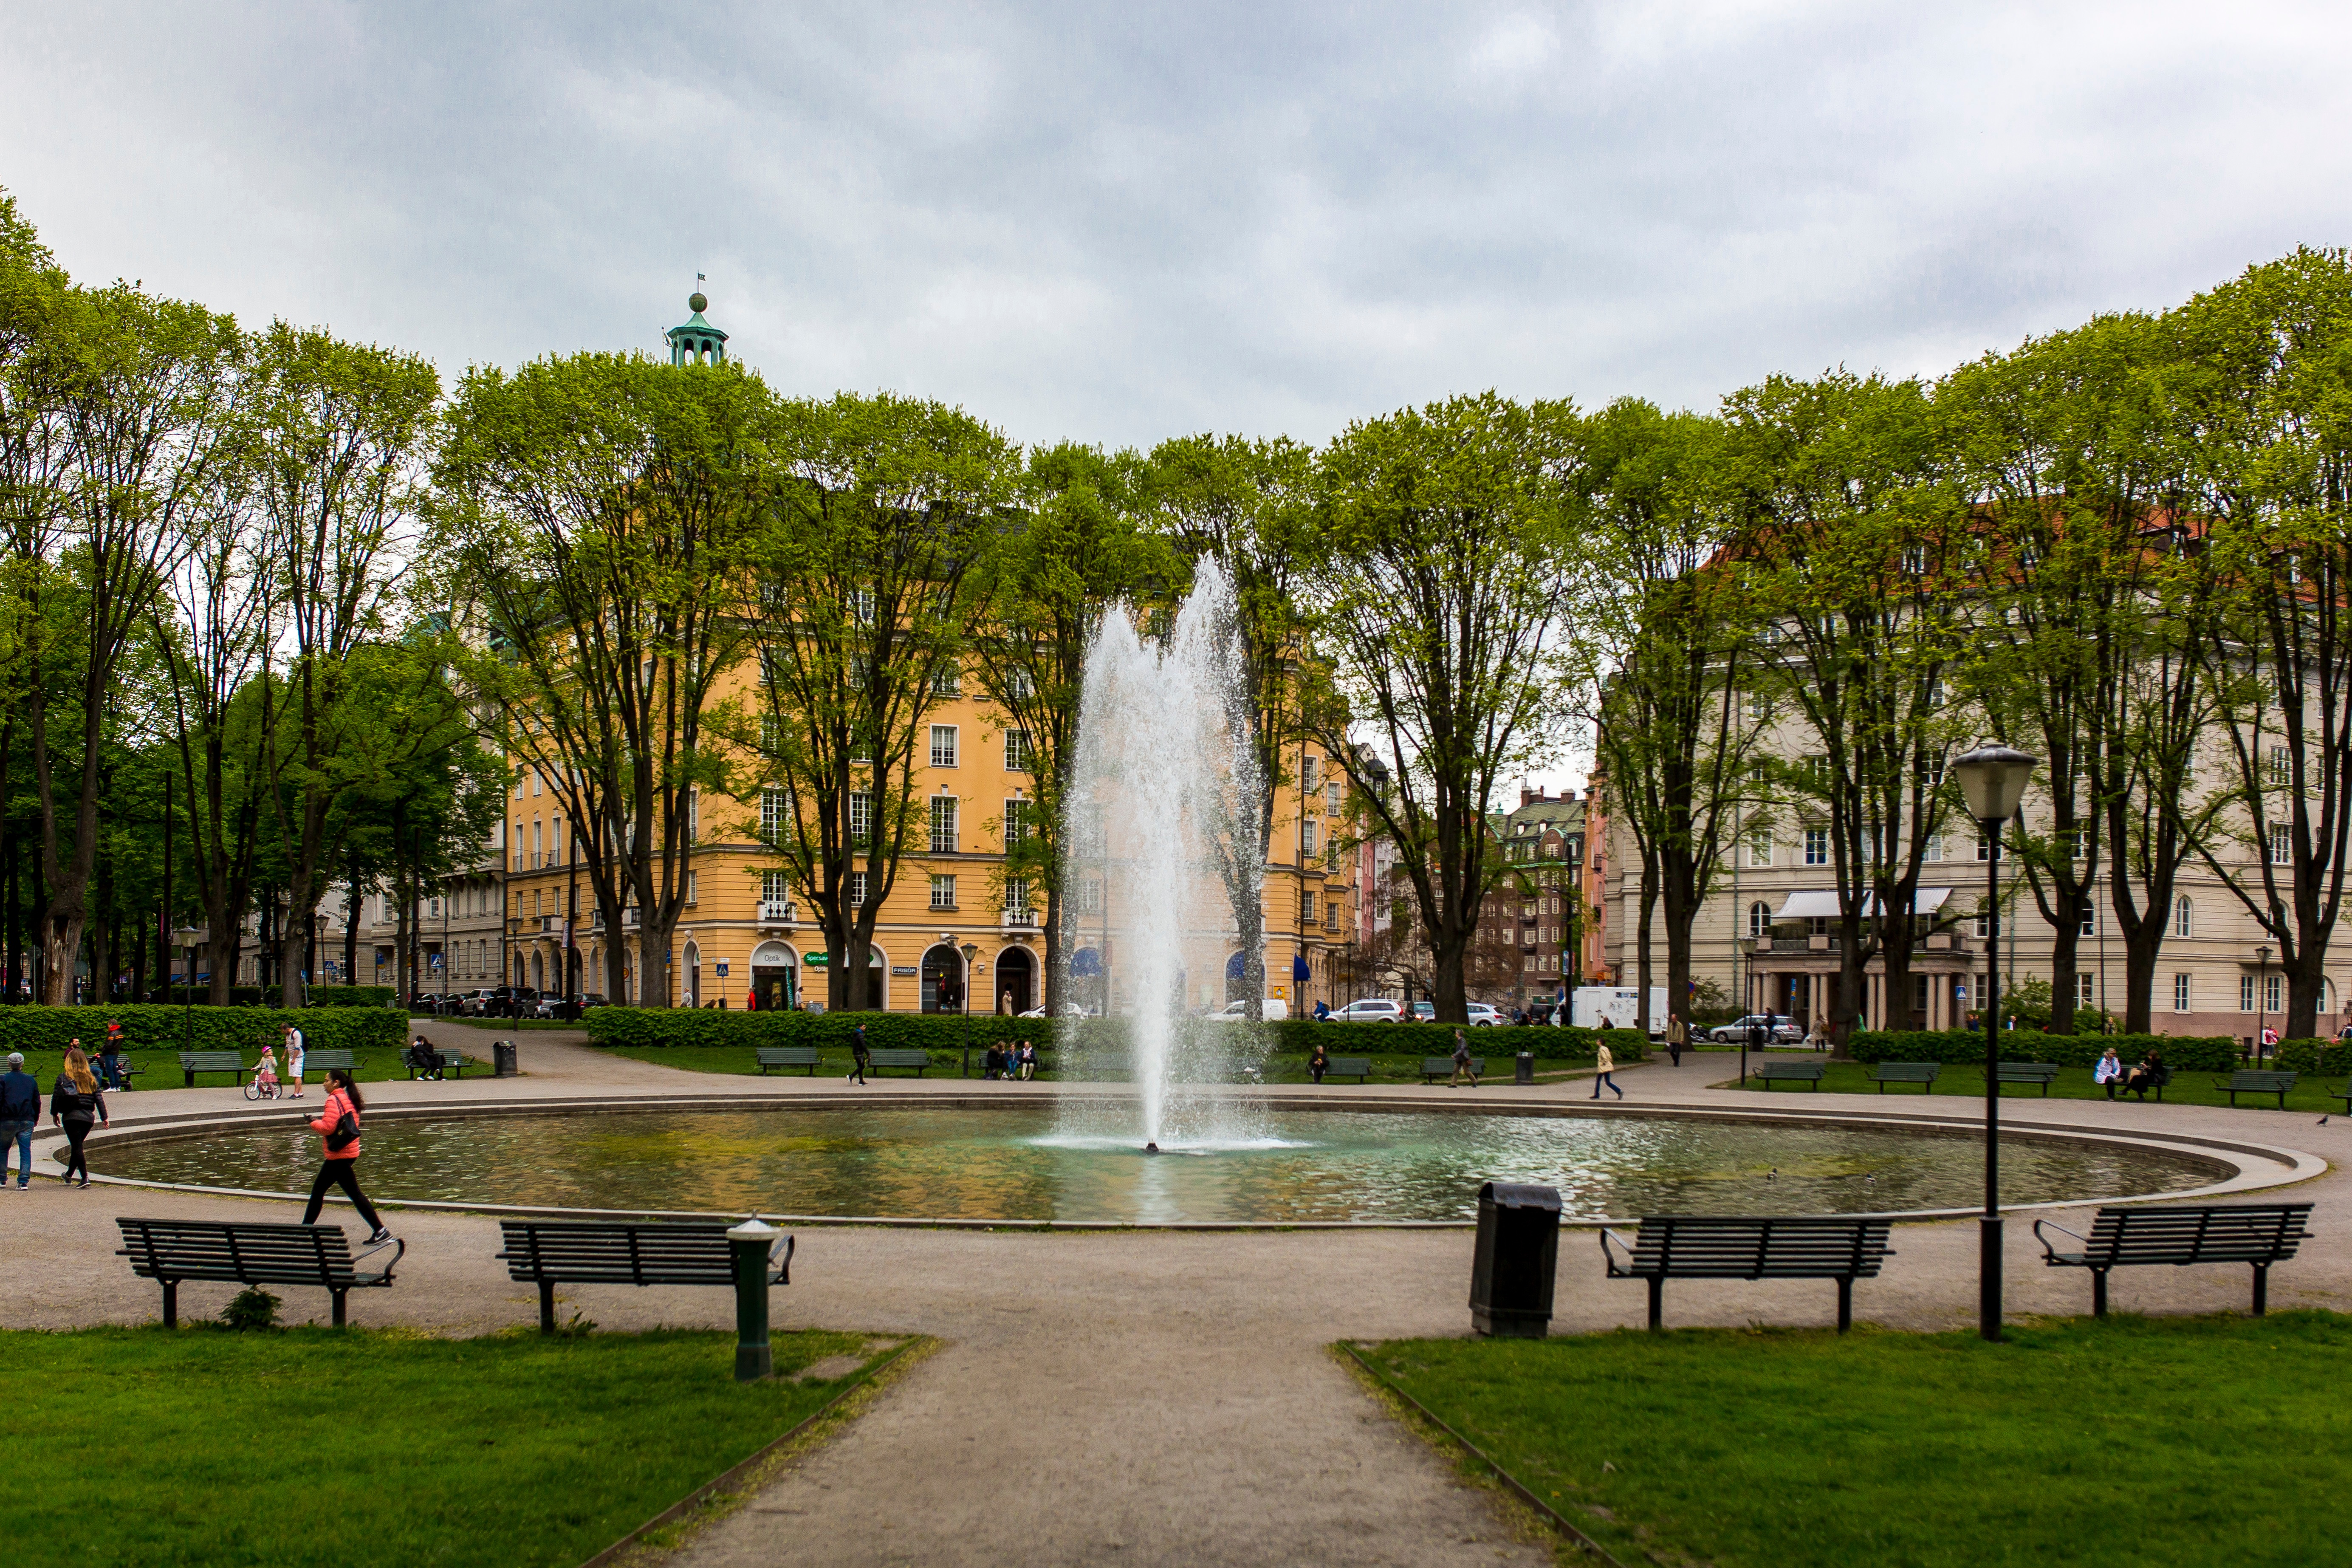
tree, palace, city, plaza, park, garden, memorial, fountain, town square, estate, water feature, reflecting pool, urban area, woody plant, arecales